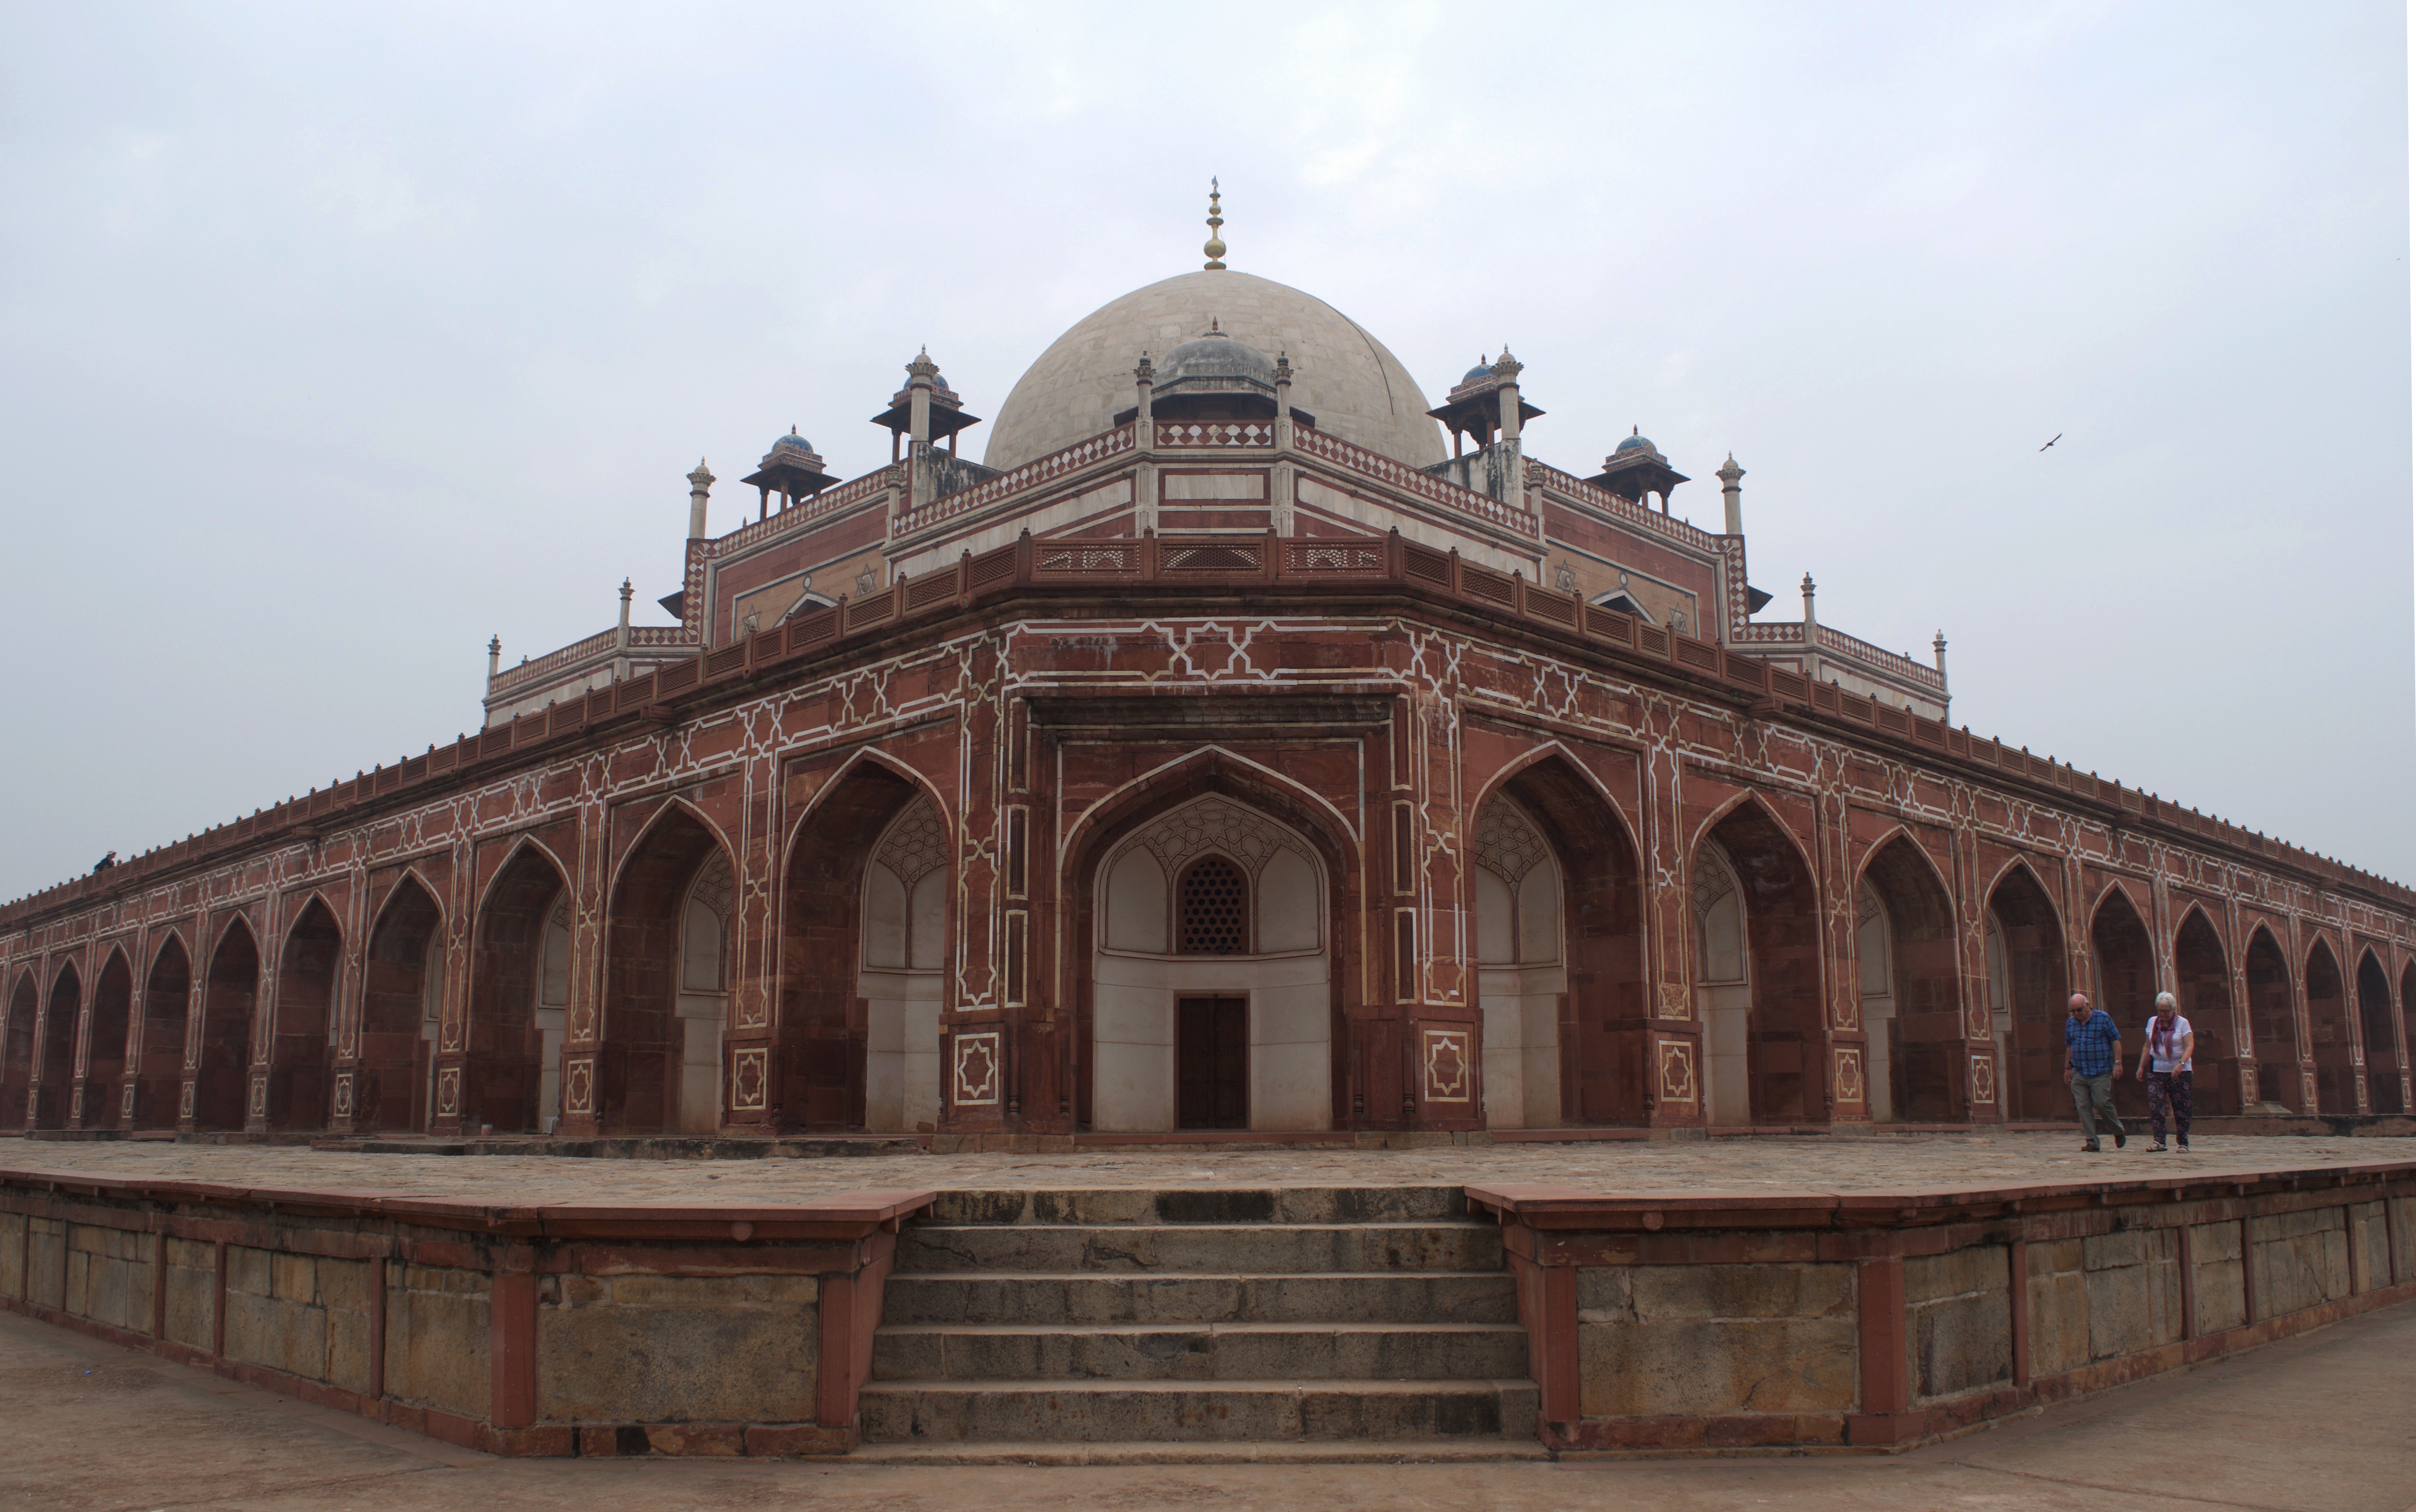
architecture, building, palace, landmark, facade, church, place of worship, baptistery, synagogue, basilica, dome, historic site, ancient history, ancient roman architecture, byzantine architecture